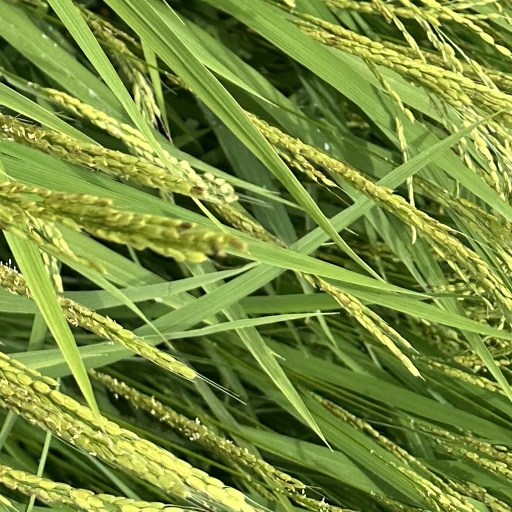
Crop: rice